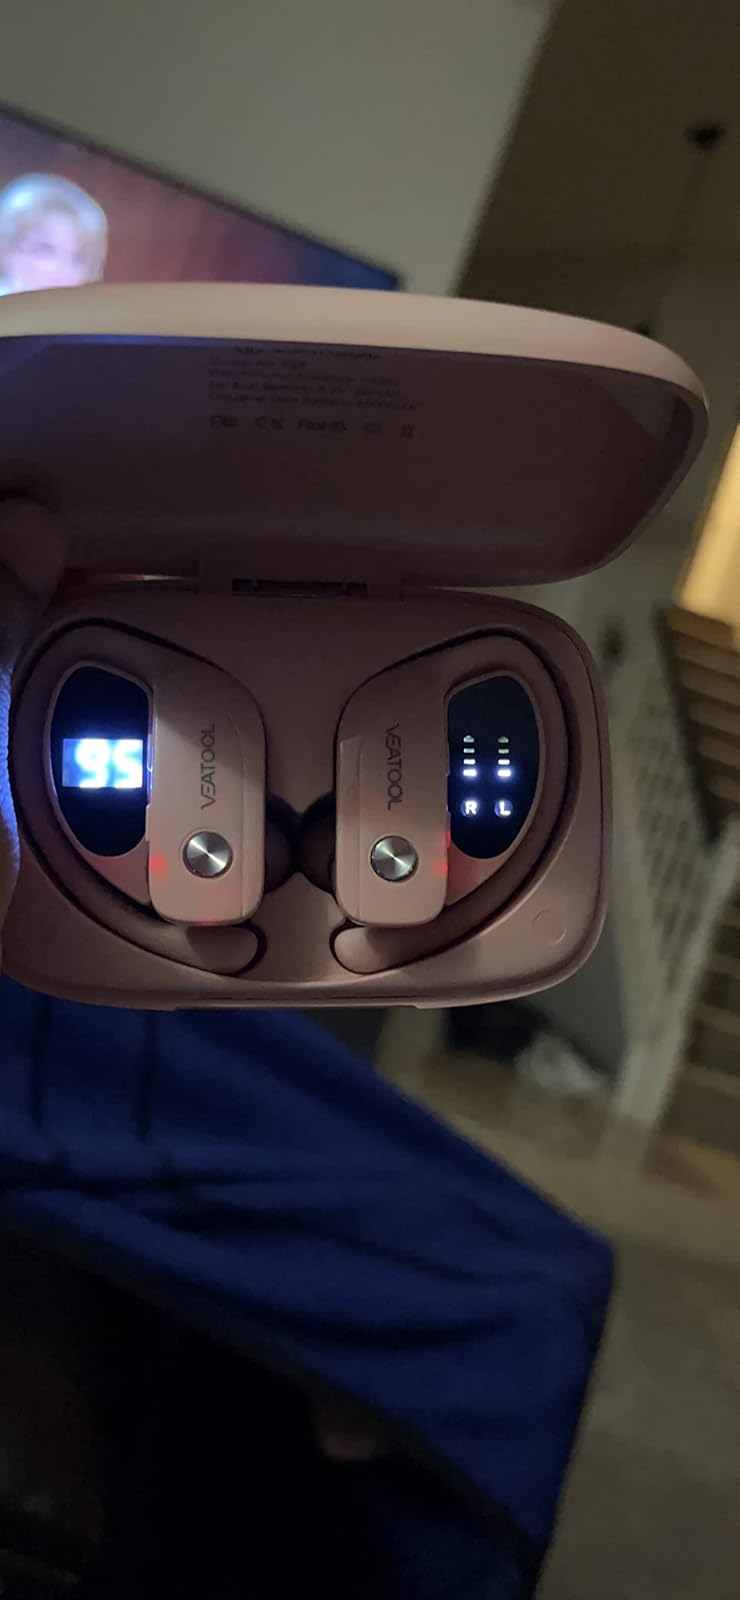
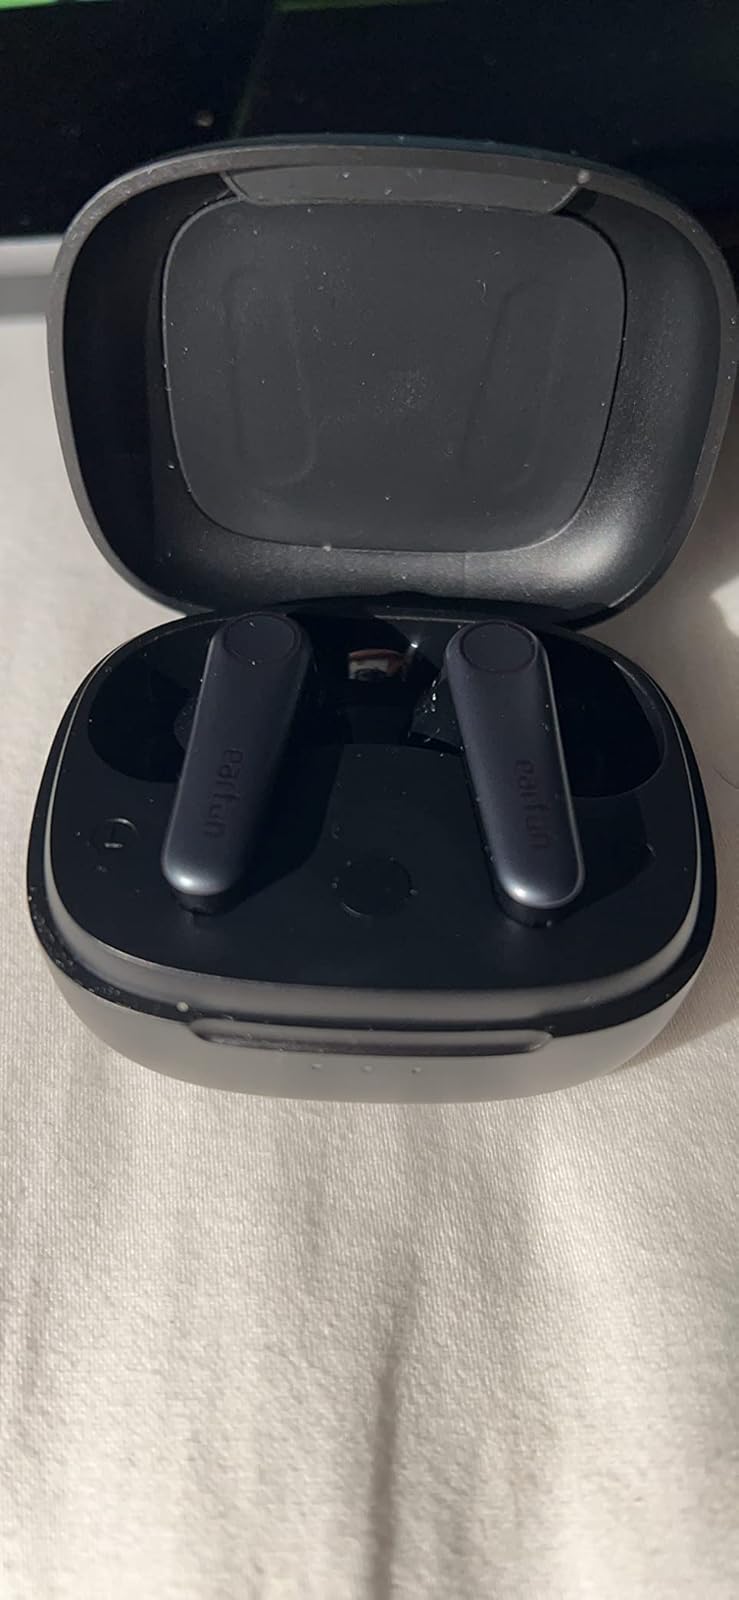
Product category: earbuds
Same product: no